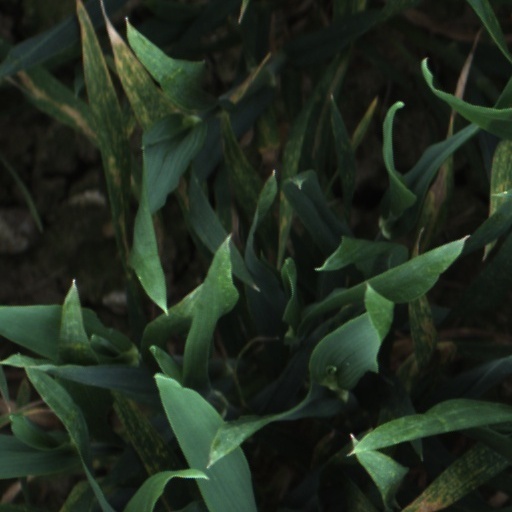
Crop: wheat